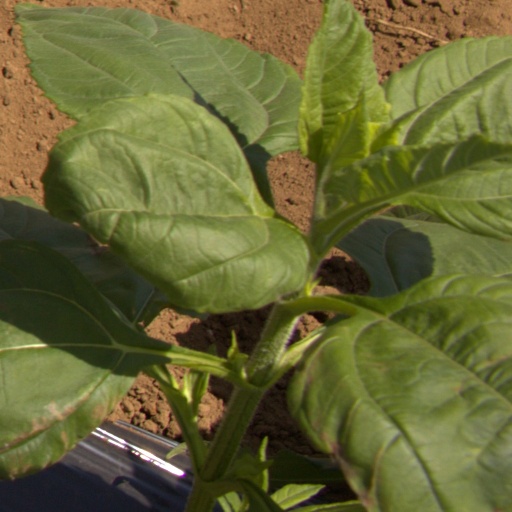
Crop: Jerusalem artichoke